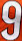
Number: 9